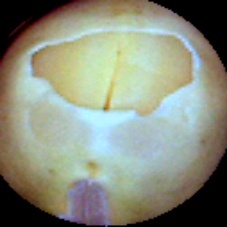
Label: Skin-damaged